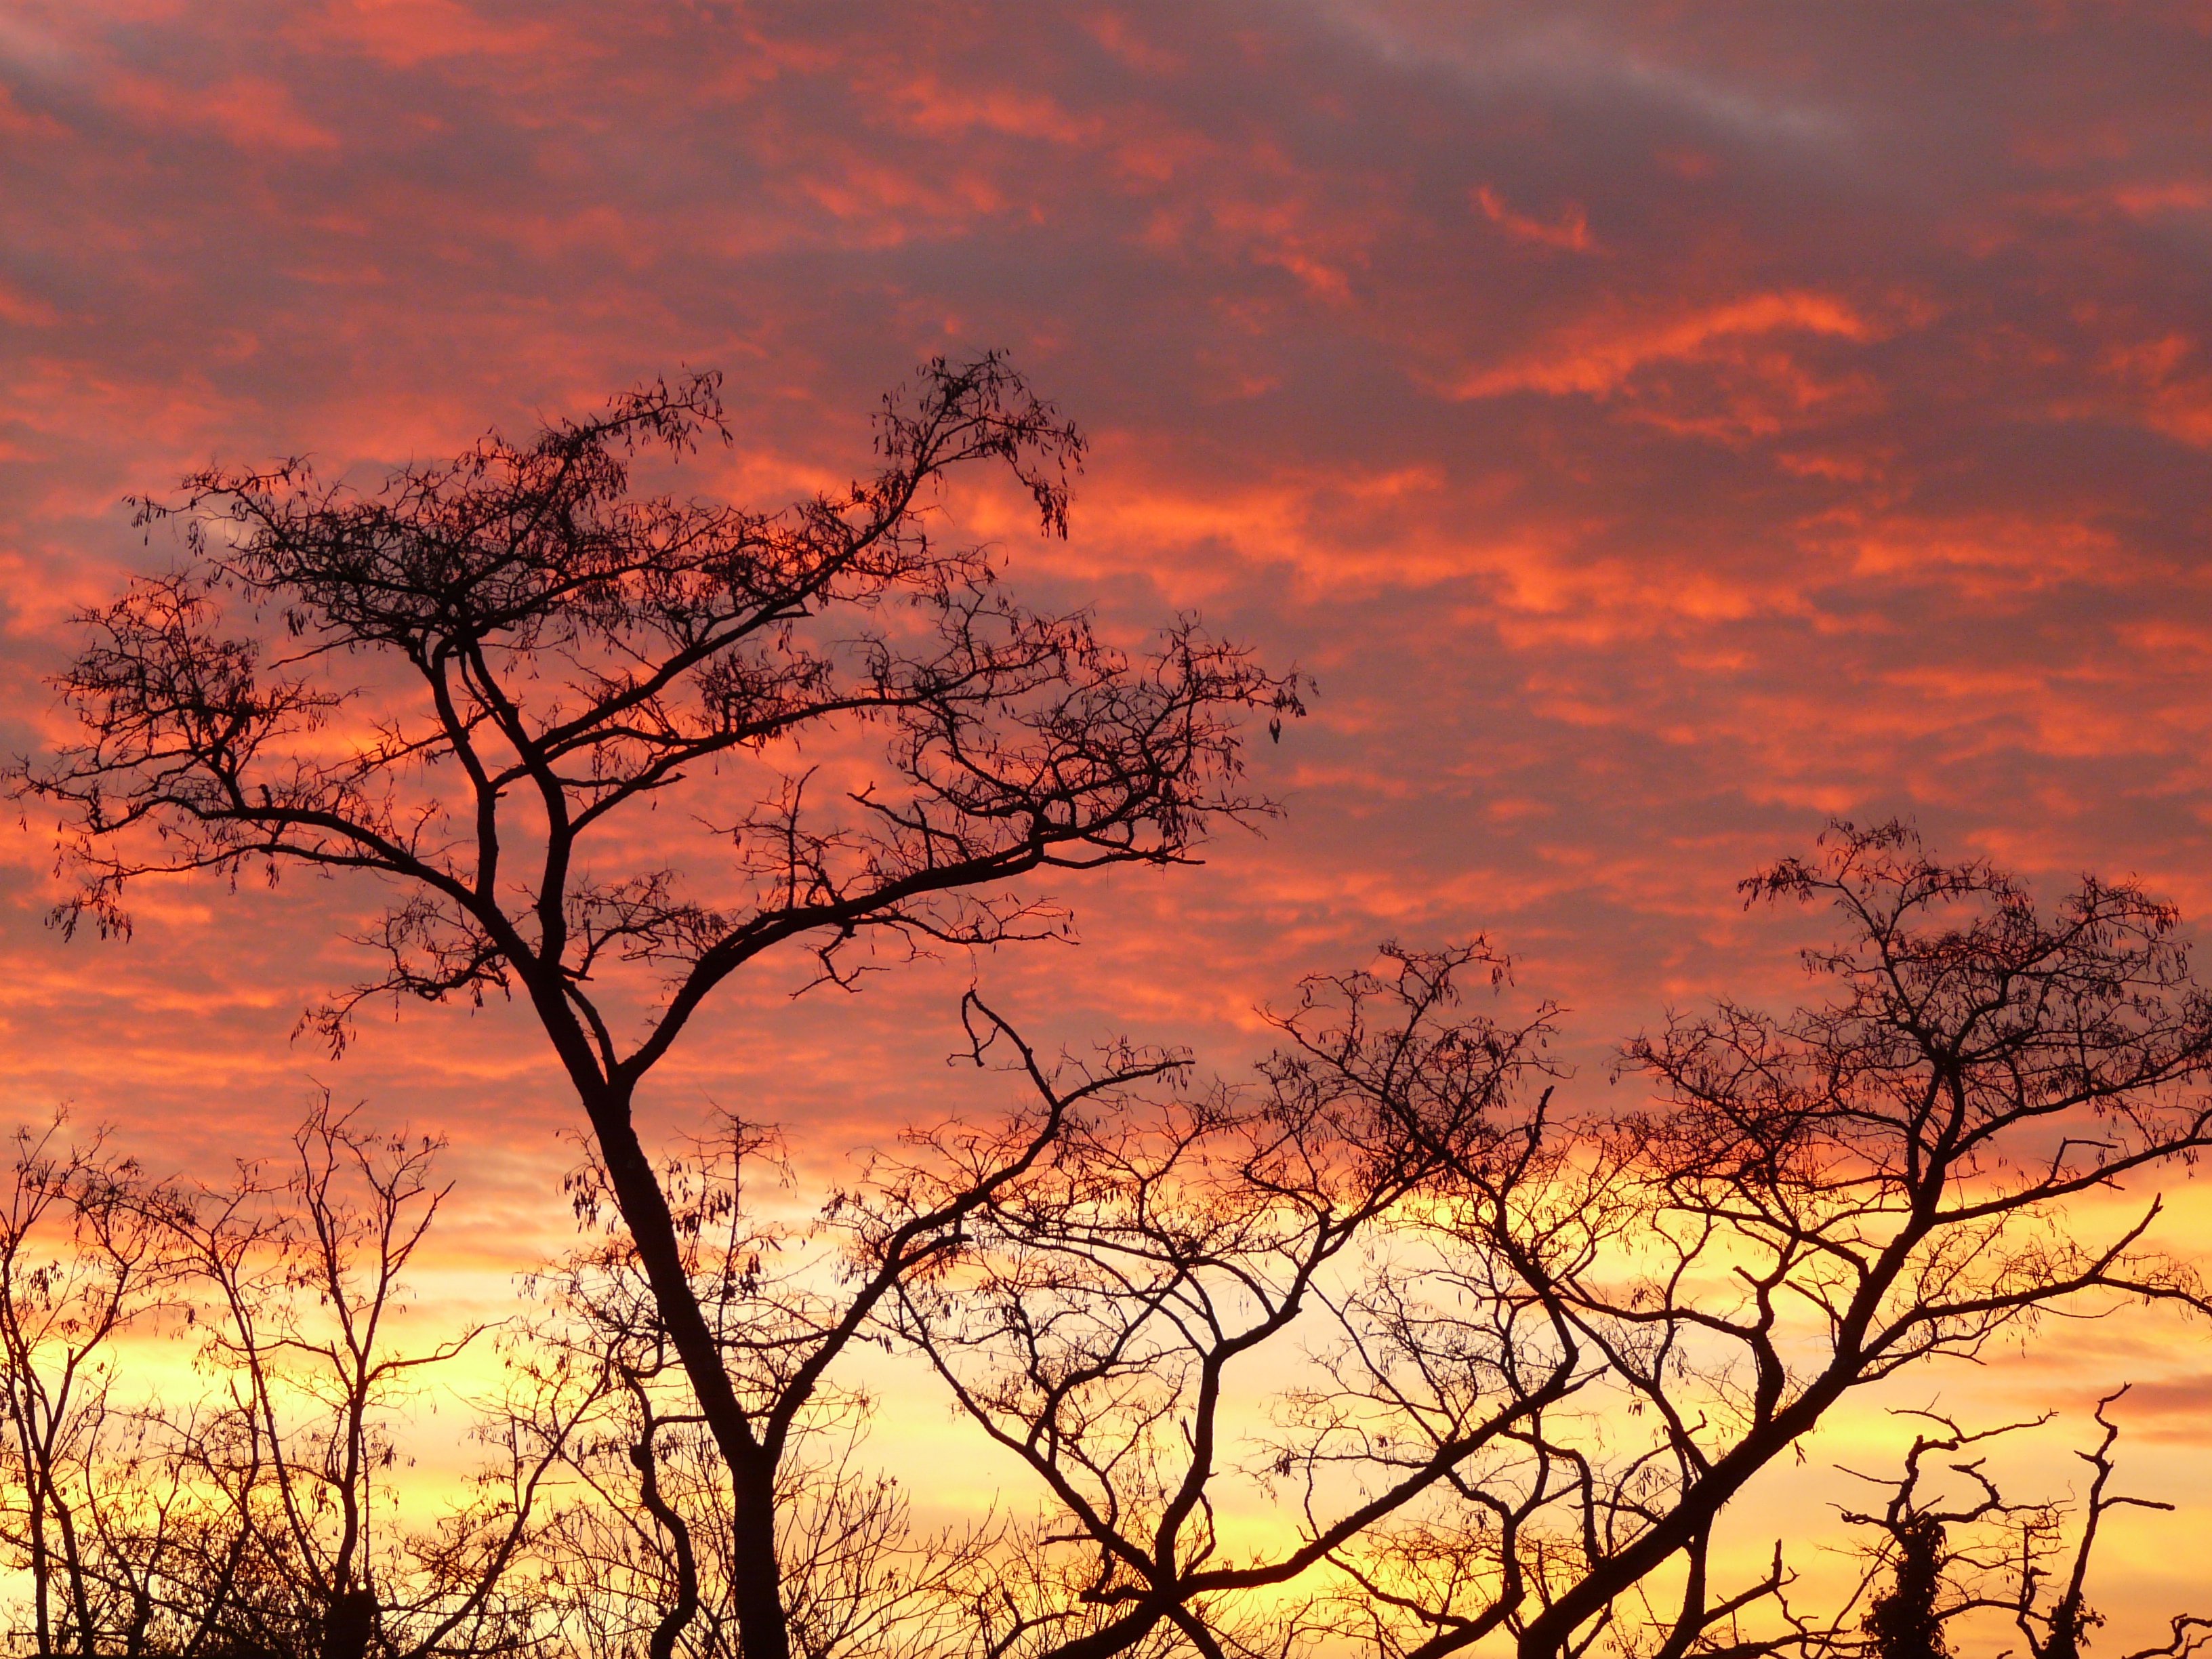
tree, nature, branch, cloud, sky, sun, sunrise, sunset, field, prairie, morning, dawn, dusk, love, evening, fire, romance, glow, savanna, burn, aesthetic, clouds, burning, abendstimmung, afterglow, woody plant, red sky at morning